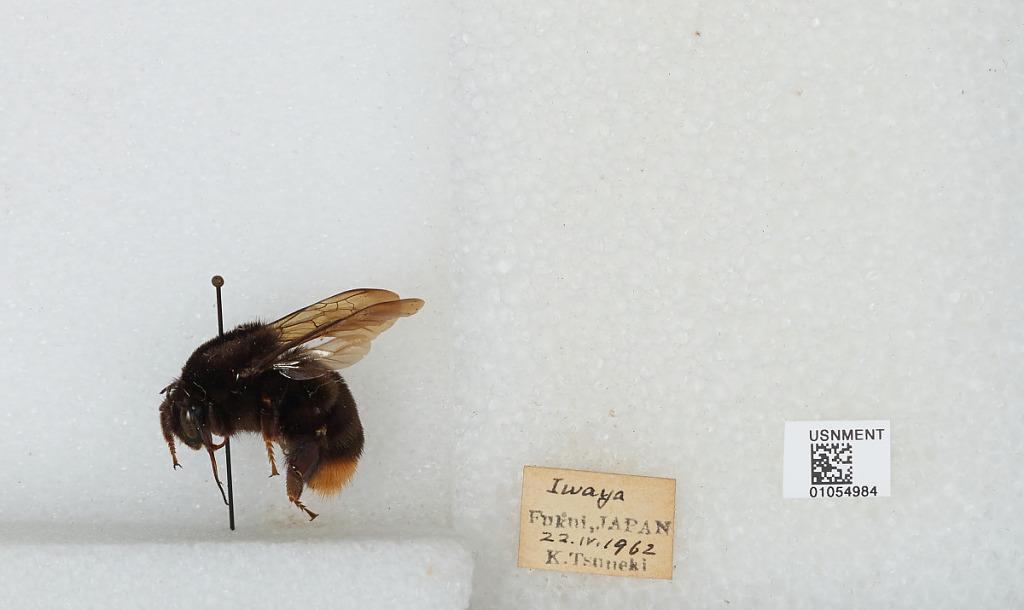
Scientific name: Bombus sp.
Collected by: K. Tsuneki
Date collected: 1962-4-22
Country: Japan
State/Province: Fukui
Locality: Iwaya